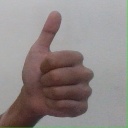
अक्षर: थ